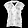
Label: Shirt